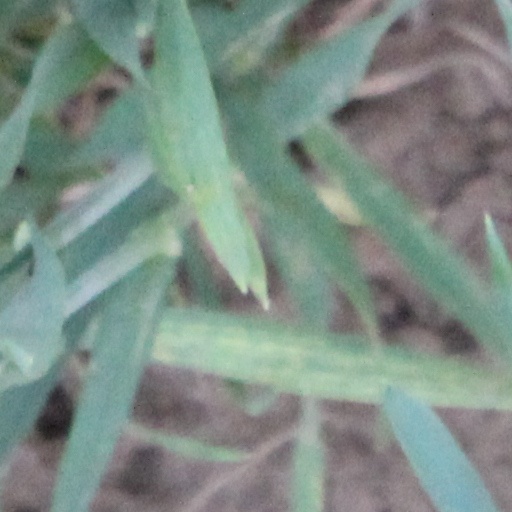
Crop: wheat